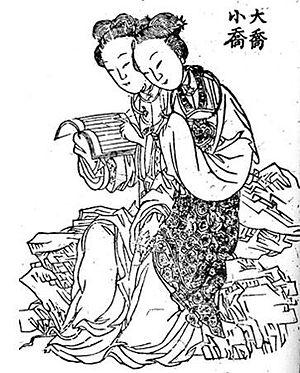
Xiao Qiao était la femme de Zhou Yu et la fille de Qiao Xuan.
Les deux Qiao de Jiangdong sont deux sœurs de la famille Qiao qui vivaient à la fin des années de la dynastie Han. Leurs noms n'ont pas été enregistrés dans l'histoire, elles sont simplement appelées Da Qiao et Xiao Qiao. Elles étaient nés dans le comté de Wan.
Da Qiao fut une épouse du seigneur de guerre chinois Sun Ce ainsi que la fille de Qiao Xuan lors de la fin de la dynastie Han en Chine antique.